Mumbaicha Dabewala

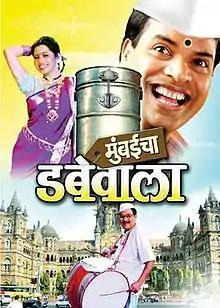
Theatrical release poster

Mumbaicha Dabewala is a Marathi movie released on 28 December 2007. Produced by Mukund Vitkar and directed by Manohar Sarvankar.